Rainer Kraft

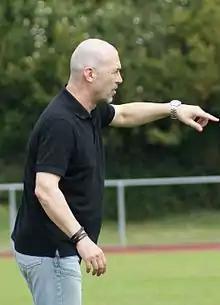

Rainer Kraft (born 30 July 1962 in Stuttgart) is a German football coach who works as head coach for Accra Lions. He used to be assistant coach of Esteghlal in the Iran Pro League with fellow countryman Erich Rutemöller.